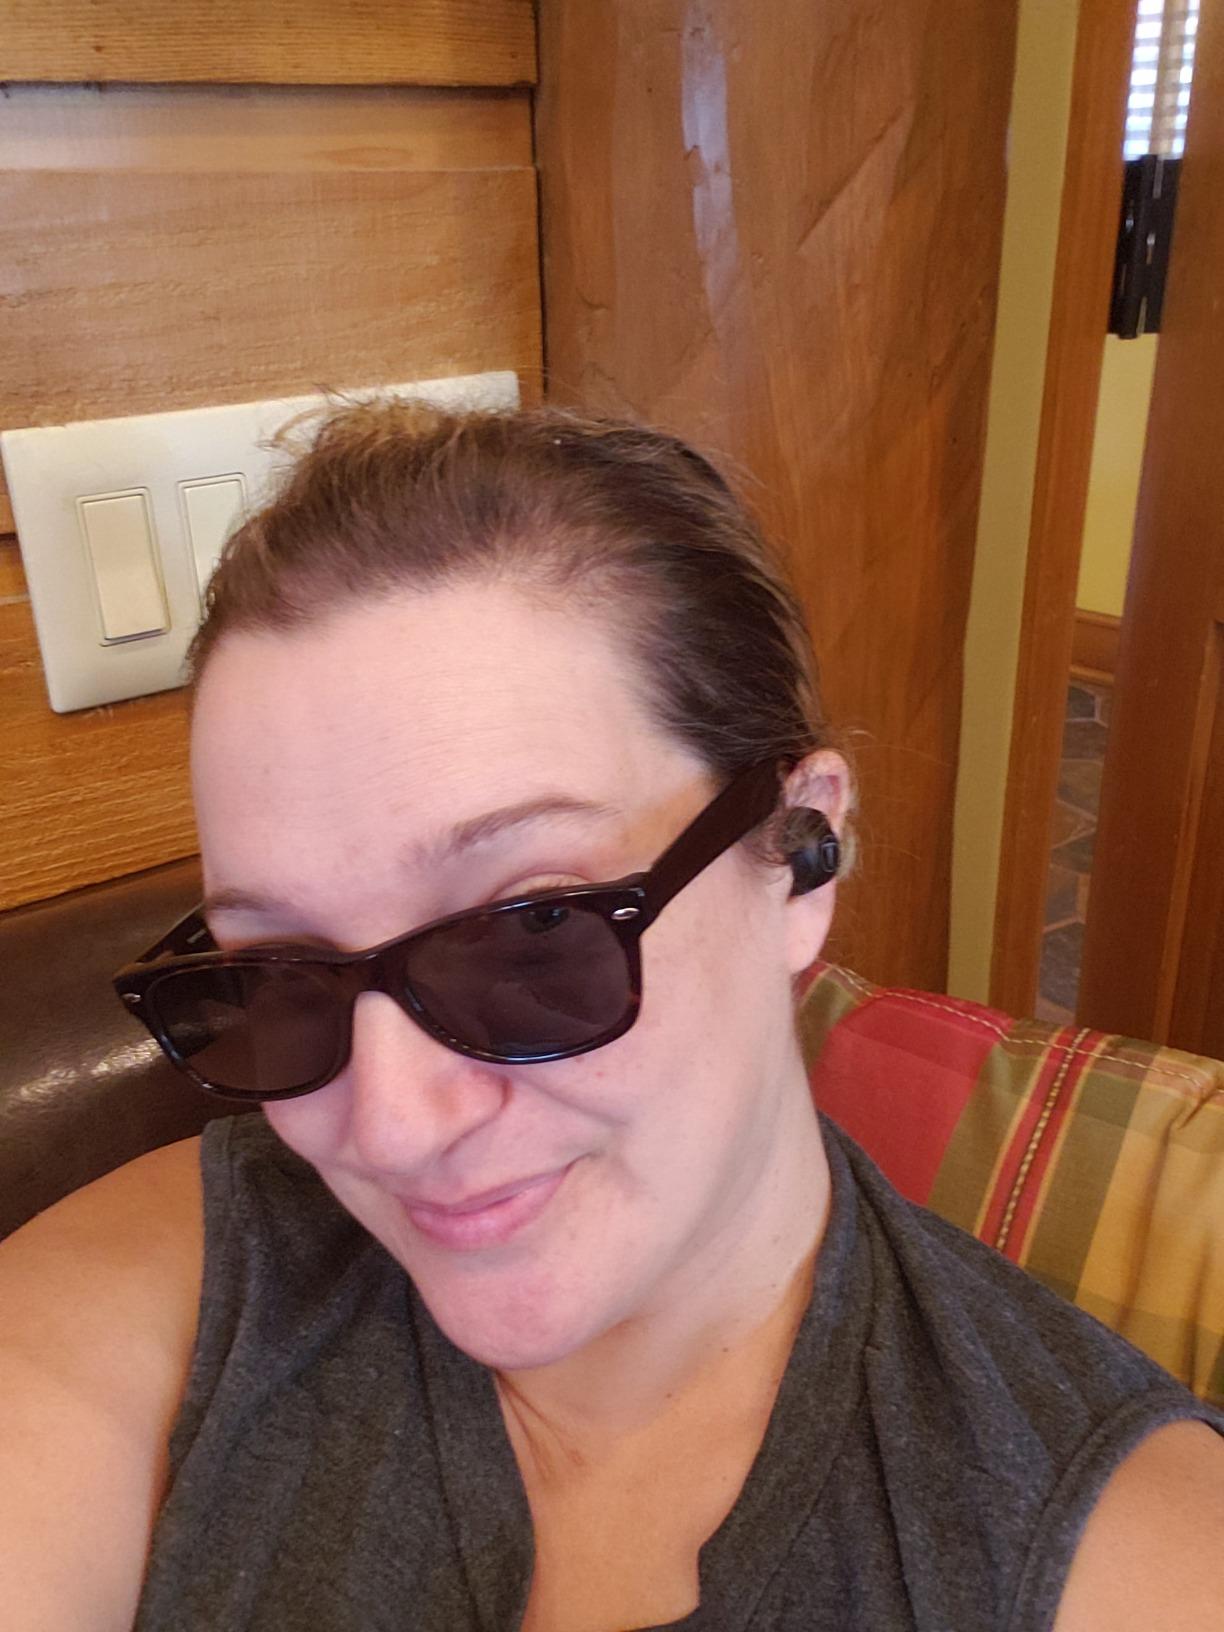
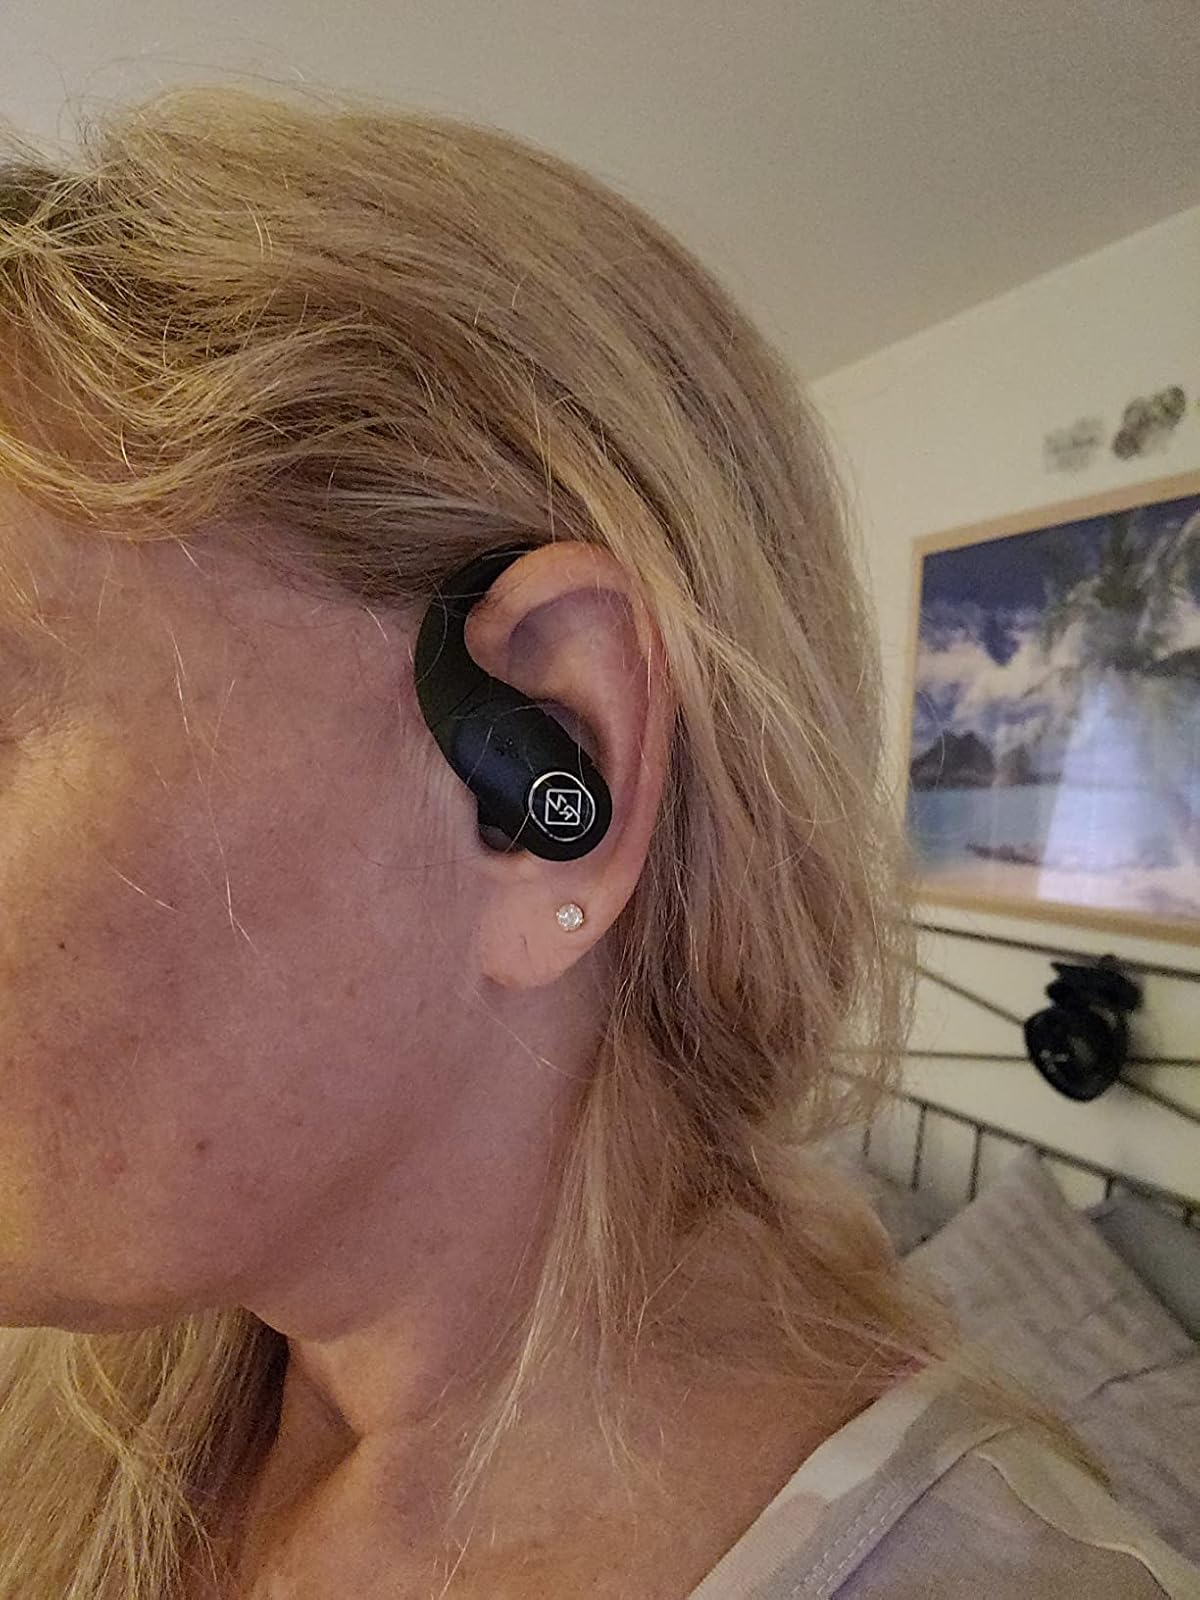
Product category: earbuds
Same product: no